Hillsburn (band)

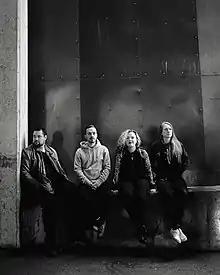

Hillsburn was an indie pop band from Halifax, Nova Scotia, Canada. During their career they were hailed by several media outlets as one of the east coast of Canada's next big acts. Hillsburn released three full-length studio albums, and won a number of national and regional awards.